History of Belgium

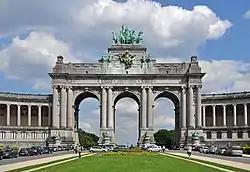
The Cinquantenaire/Jubelpark memorial arcade, built in 1905

In the mid-1860s during the "Mexican Adventure", around 1,500 Belgian soldiers joined the "Belgian Expeditionary Corps", better known as the "Belgian Legion" to fight for Emperor Maximilian I, whose wife Charlotte was the daughter of Leopold I of Belgium.